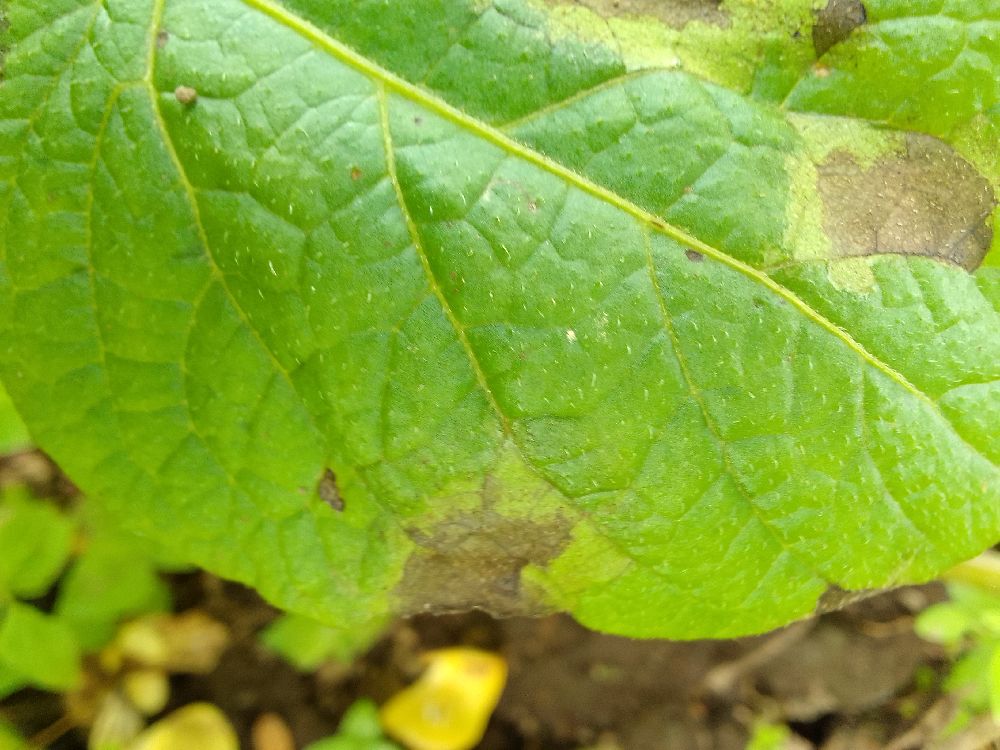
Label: Late blight